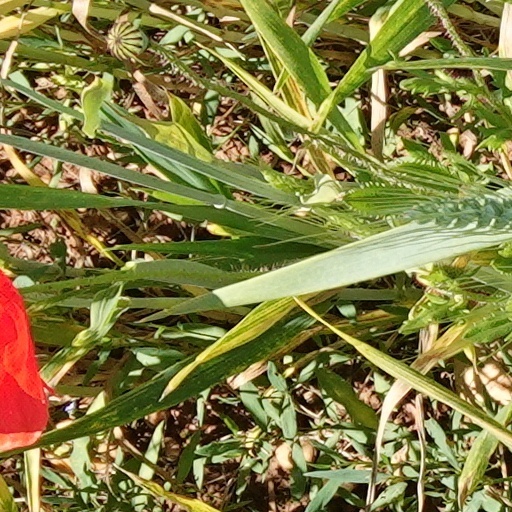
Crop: wheat